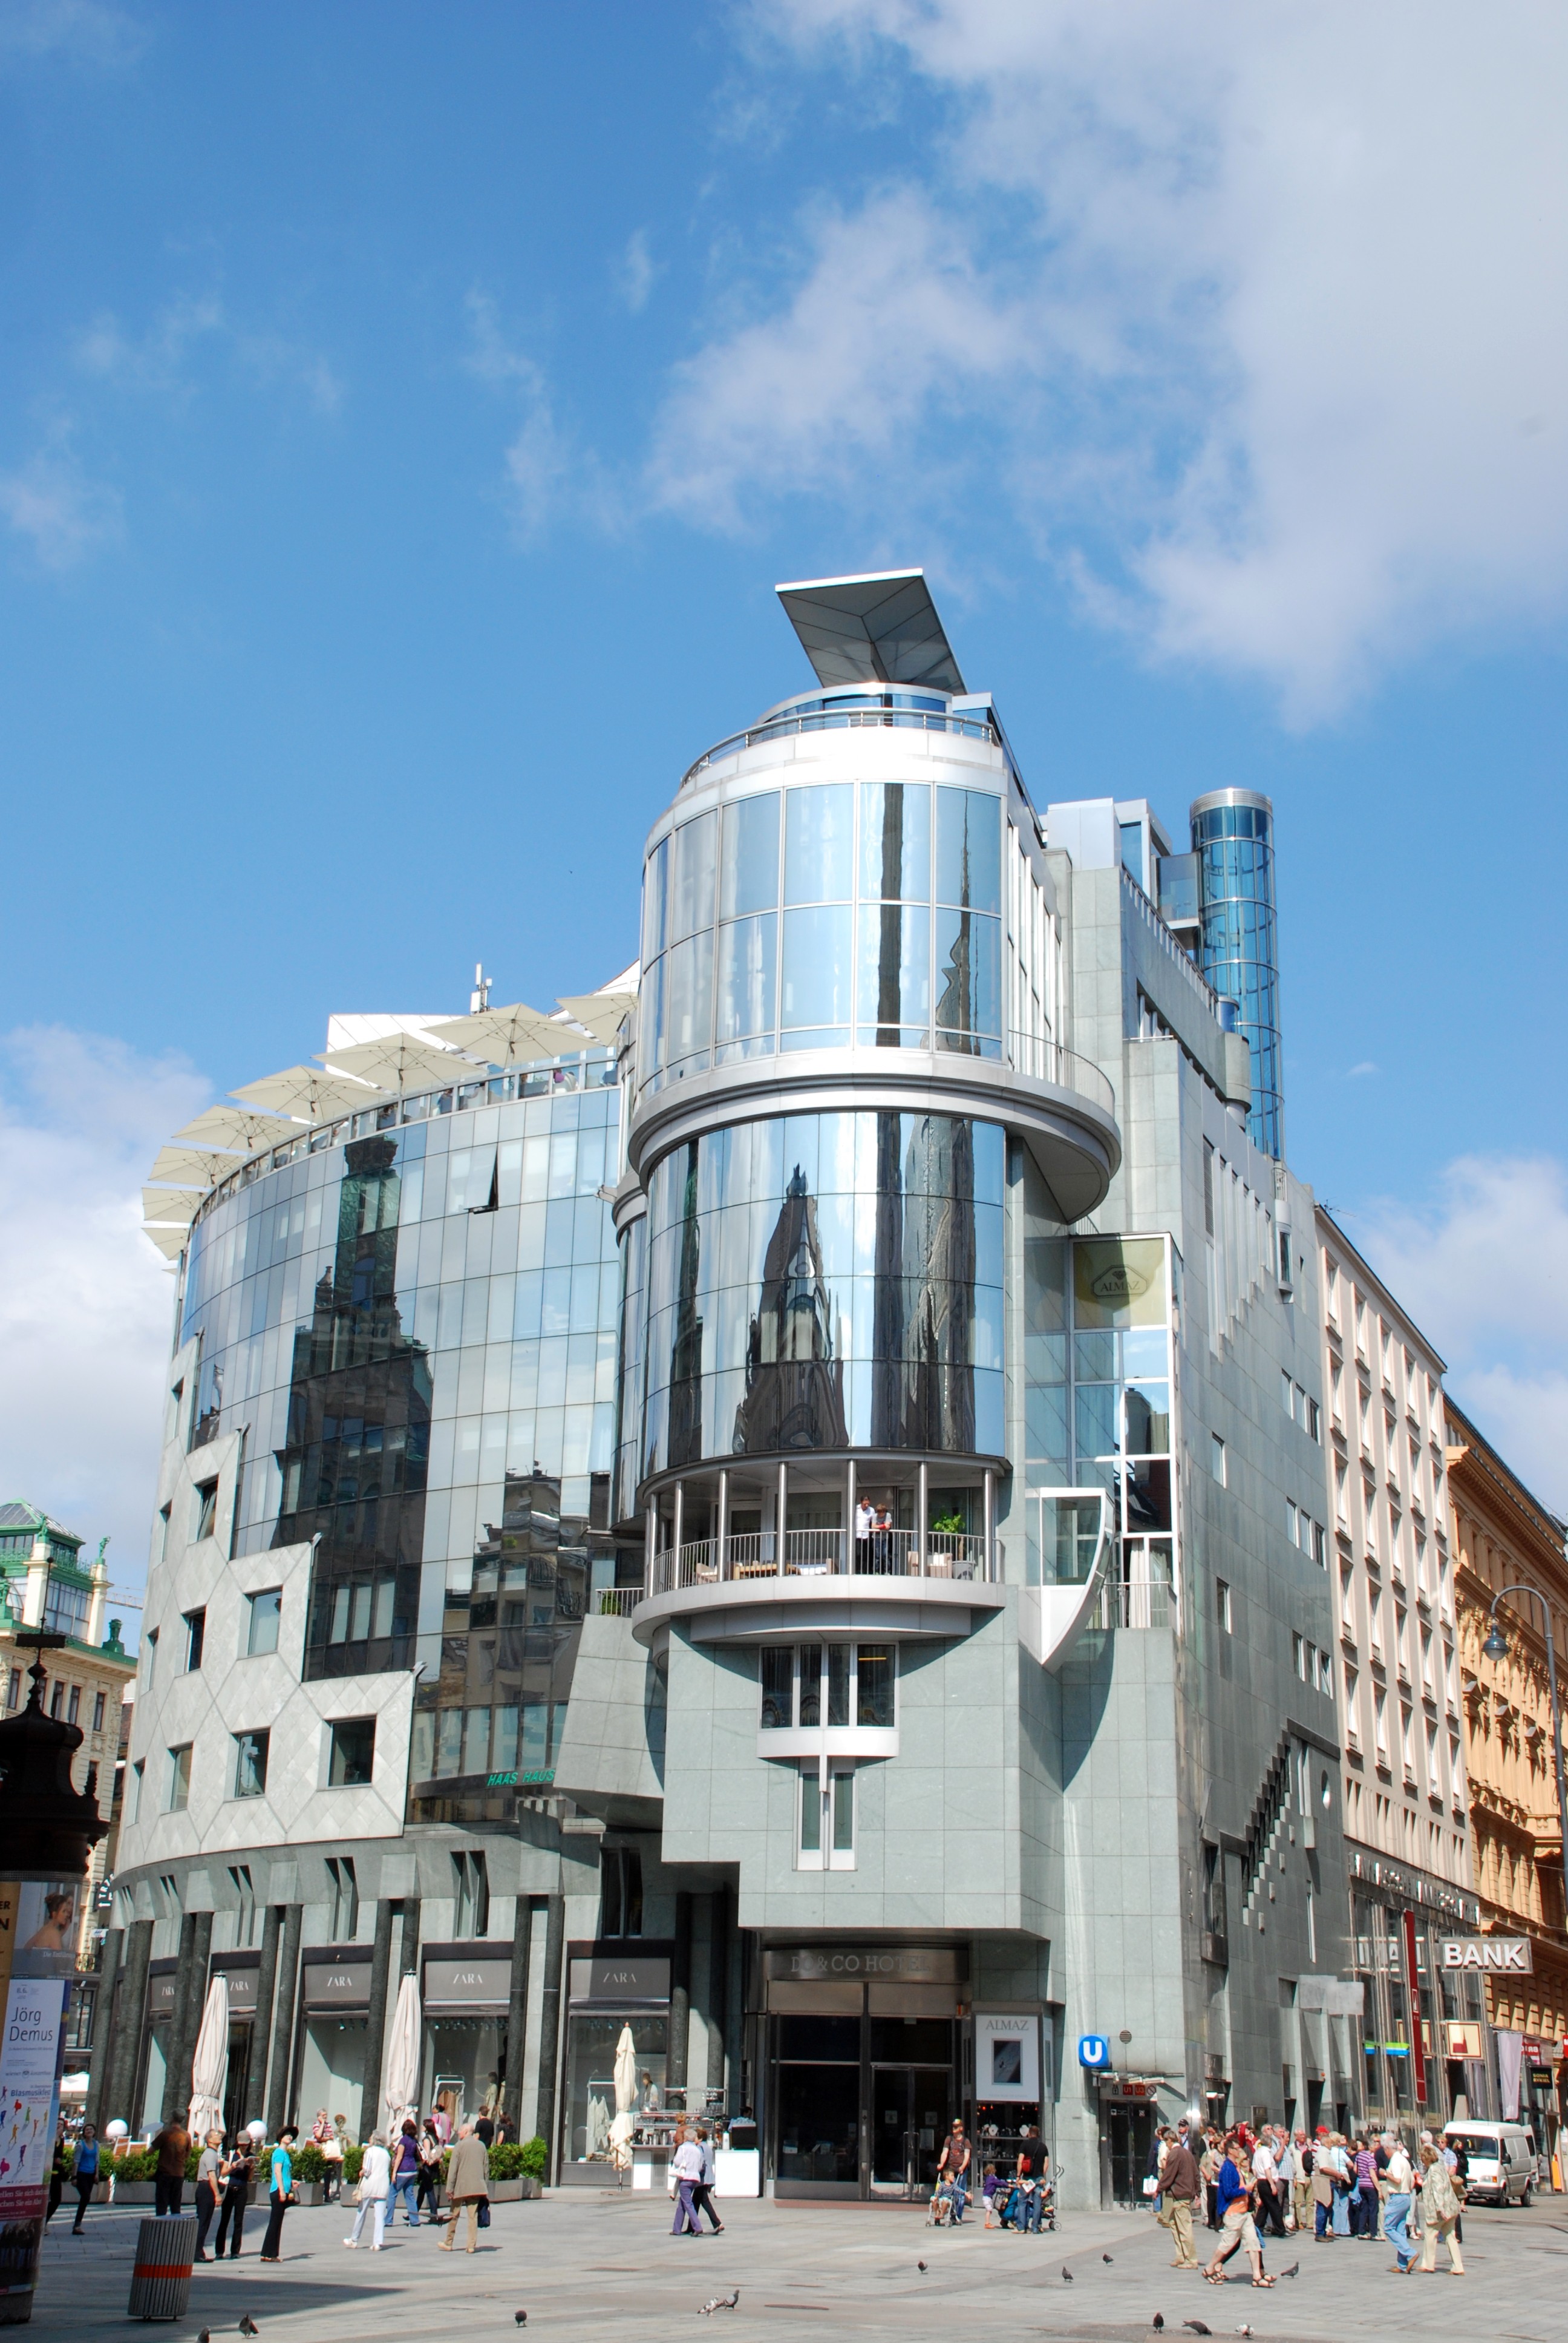
architecture, city, cityscape, downtown, europe, tower, landmark, facade, nikon, austria, vienna, d80, cityscapes, wien, anawesomeshot, nikond80, osterreich, bej